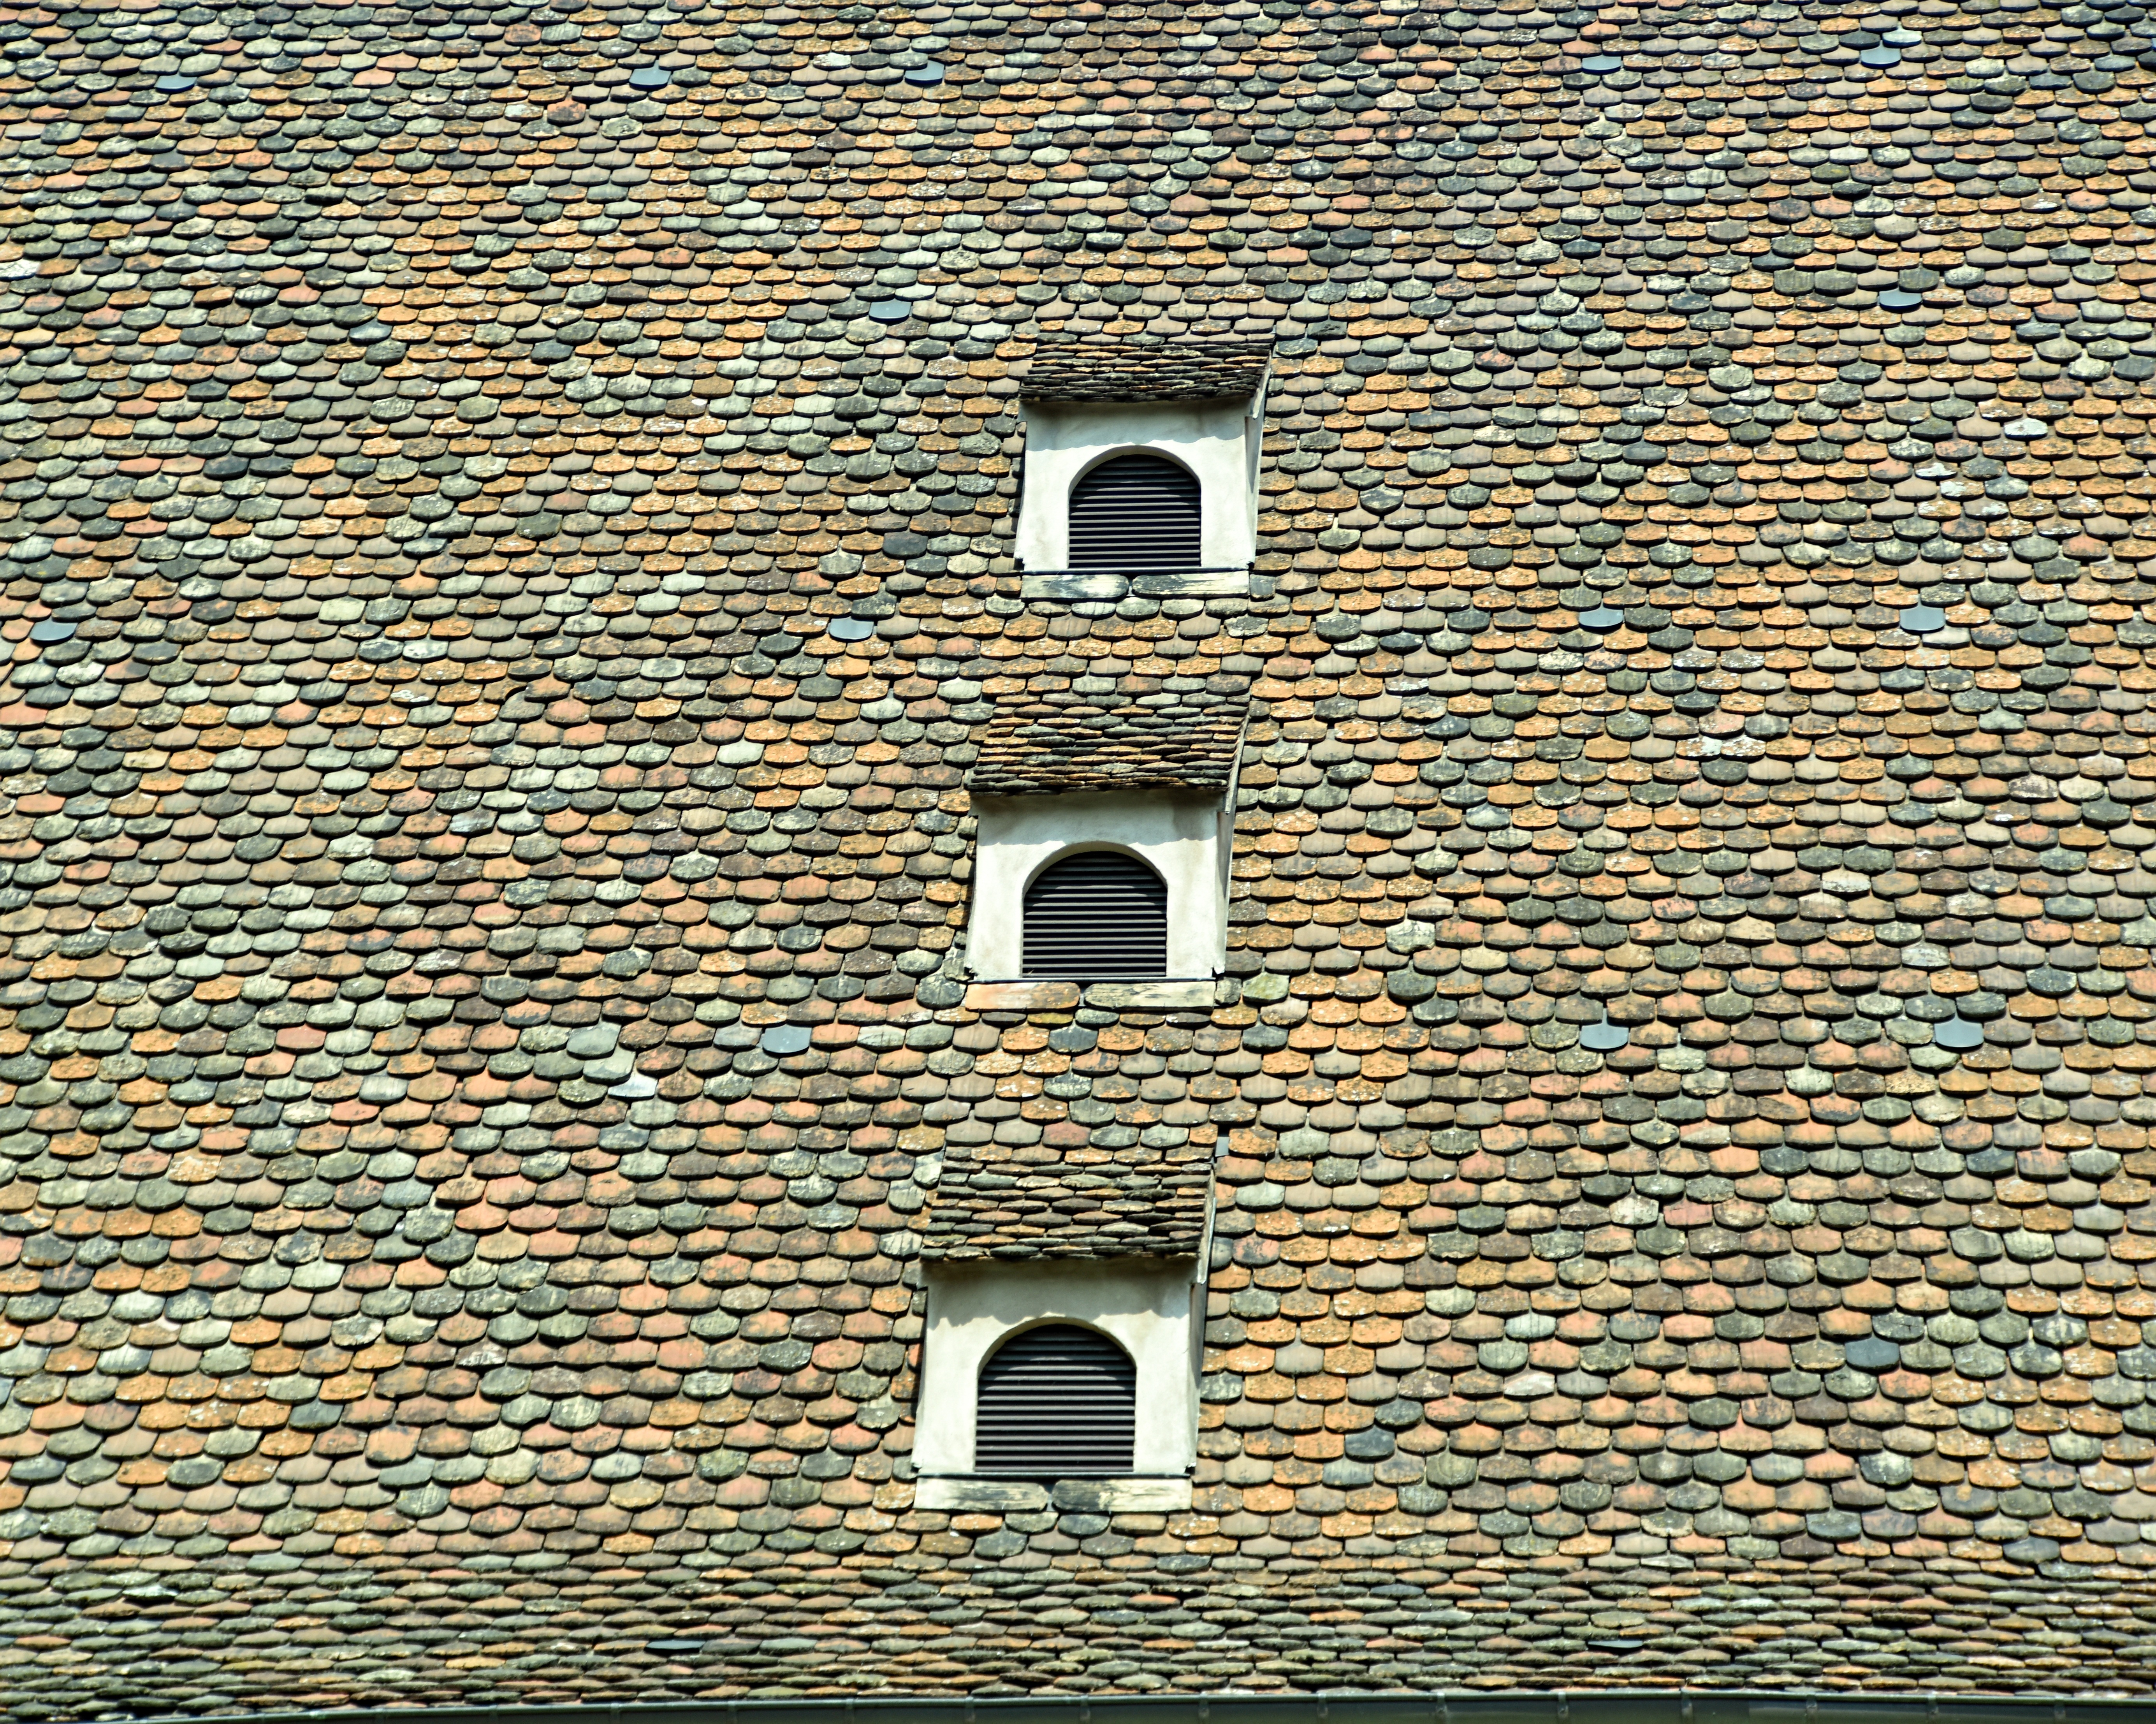
wood, wheat, window, roof, wall, facade, brick, material, attic, art, tiles, brickwork, shape, alsace, road surface